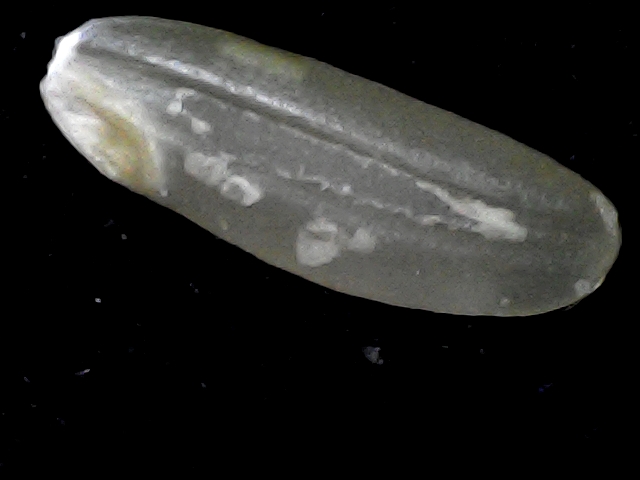
Rice variety: BR23